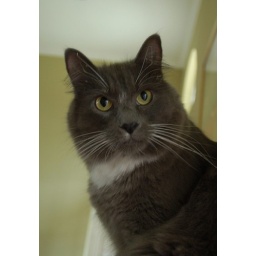
He was sitting on the mantle over the fireplace.